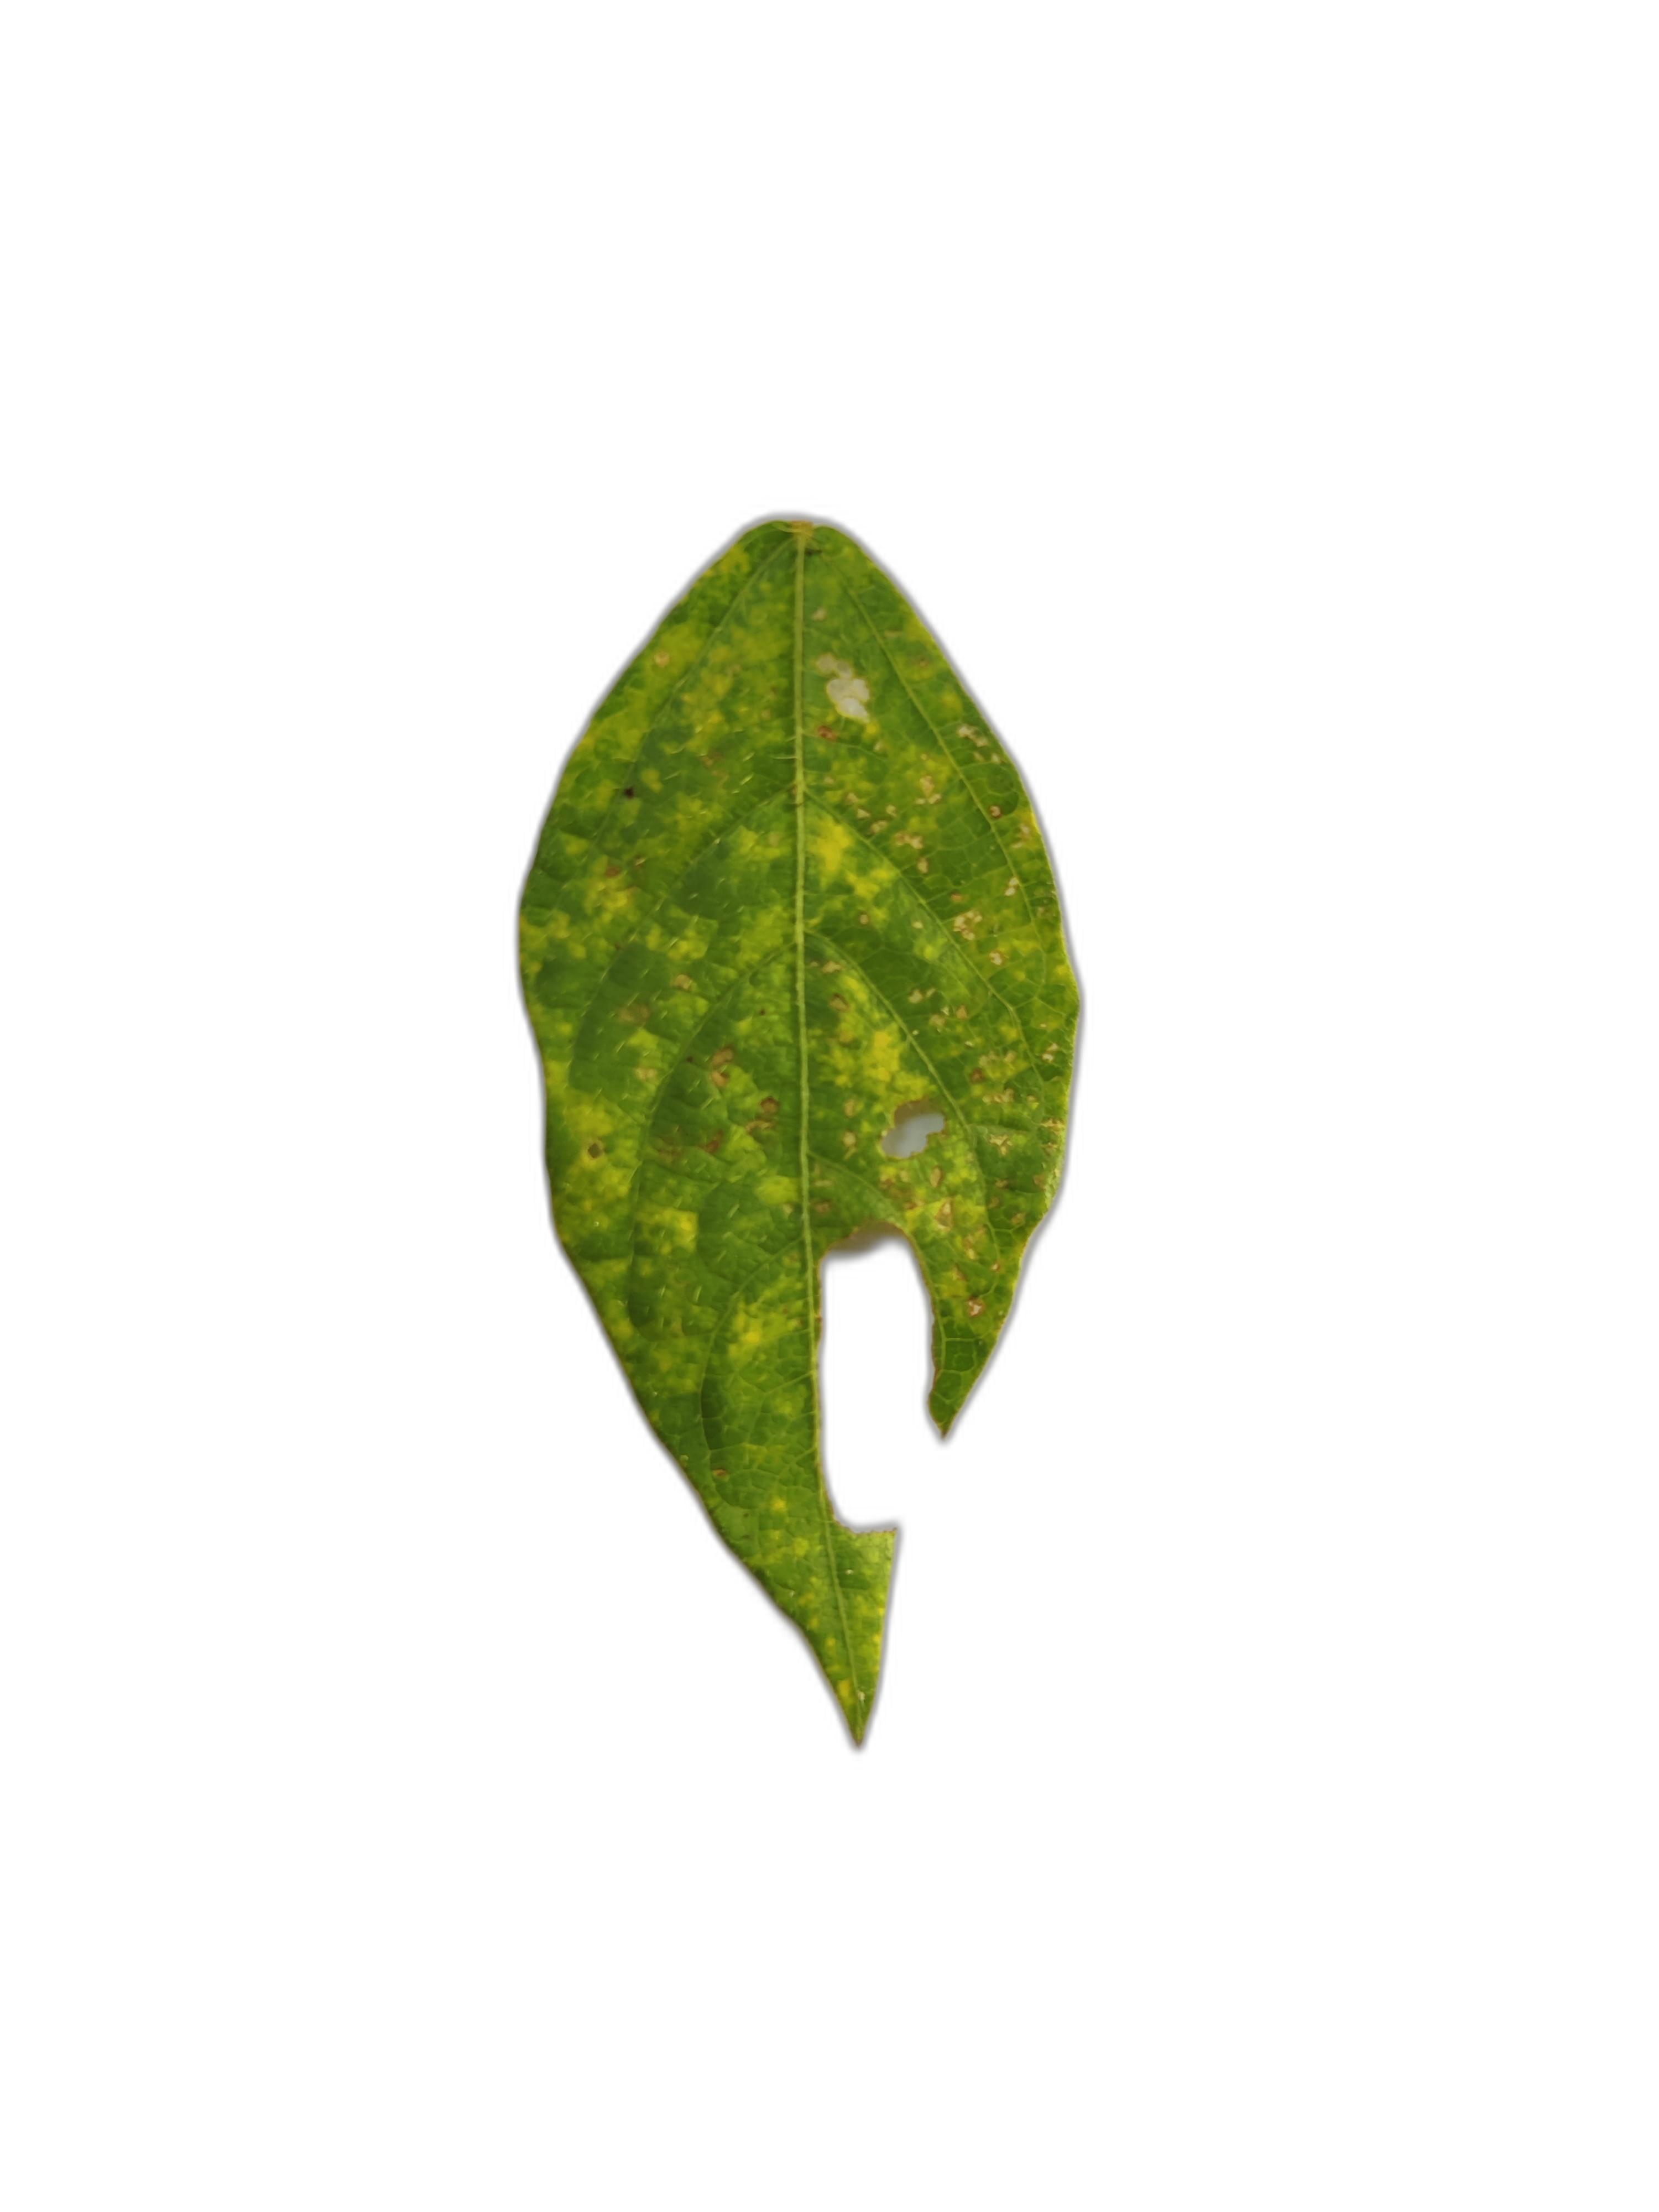
Label: Yellow Mosaic